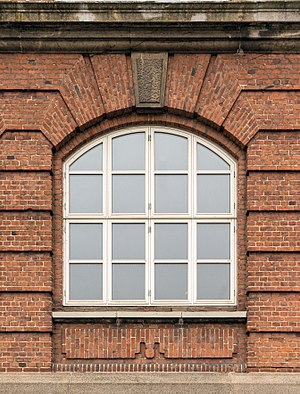
Refendfugning
Vindue på Læssøesgades Skole med refendfugning
Refendfugning ved vindue på Læssøesgades Skole
Refendfugning er rendelignende indskæringer i blank eller pudset mur, i reglen med flere skifters mellemrum. Over muråbninger er de gerne knækket nedad for at illudere kilesten.